64DD

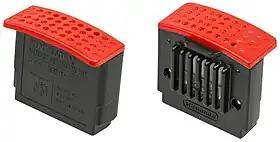
The requisite 4 MB RAM Expansion Pak is bundled with the 64DD.

All versions of the 64DD system were bundled with the 4 MB Expansion Pak, which increased the Nintendo 64's RAM to 8 MB.